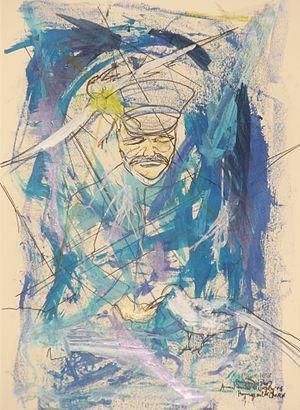
Vague Bleue ou Pourquoi pas hommage au commandant Charcot
Jean-Baptiste Étienne Auguste Charcot, souvent appelé Commandant Charcot, né à Neuilly-sur-Seine le 15 juillet 1867 et mort en mer, le 16 septembre 1936, est un médecin et explorateur polaire.